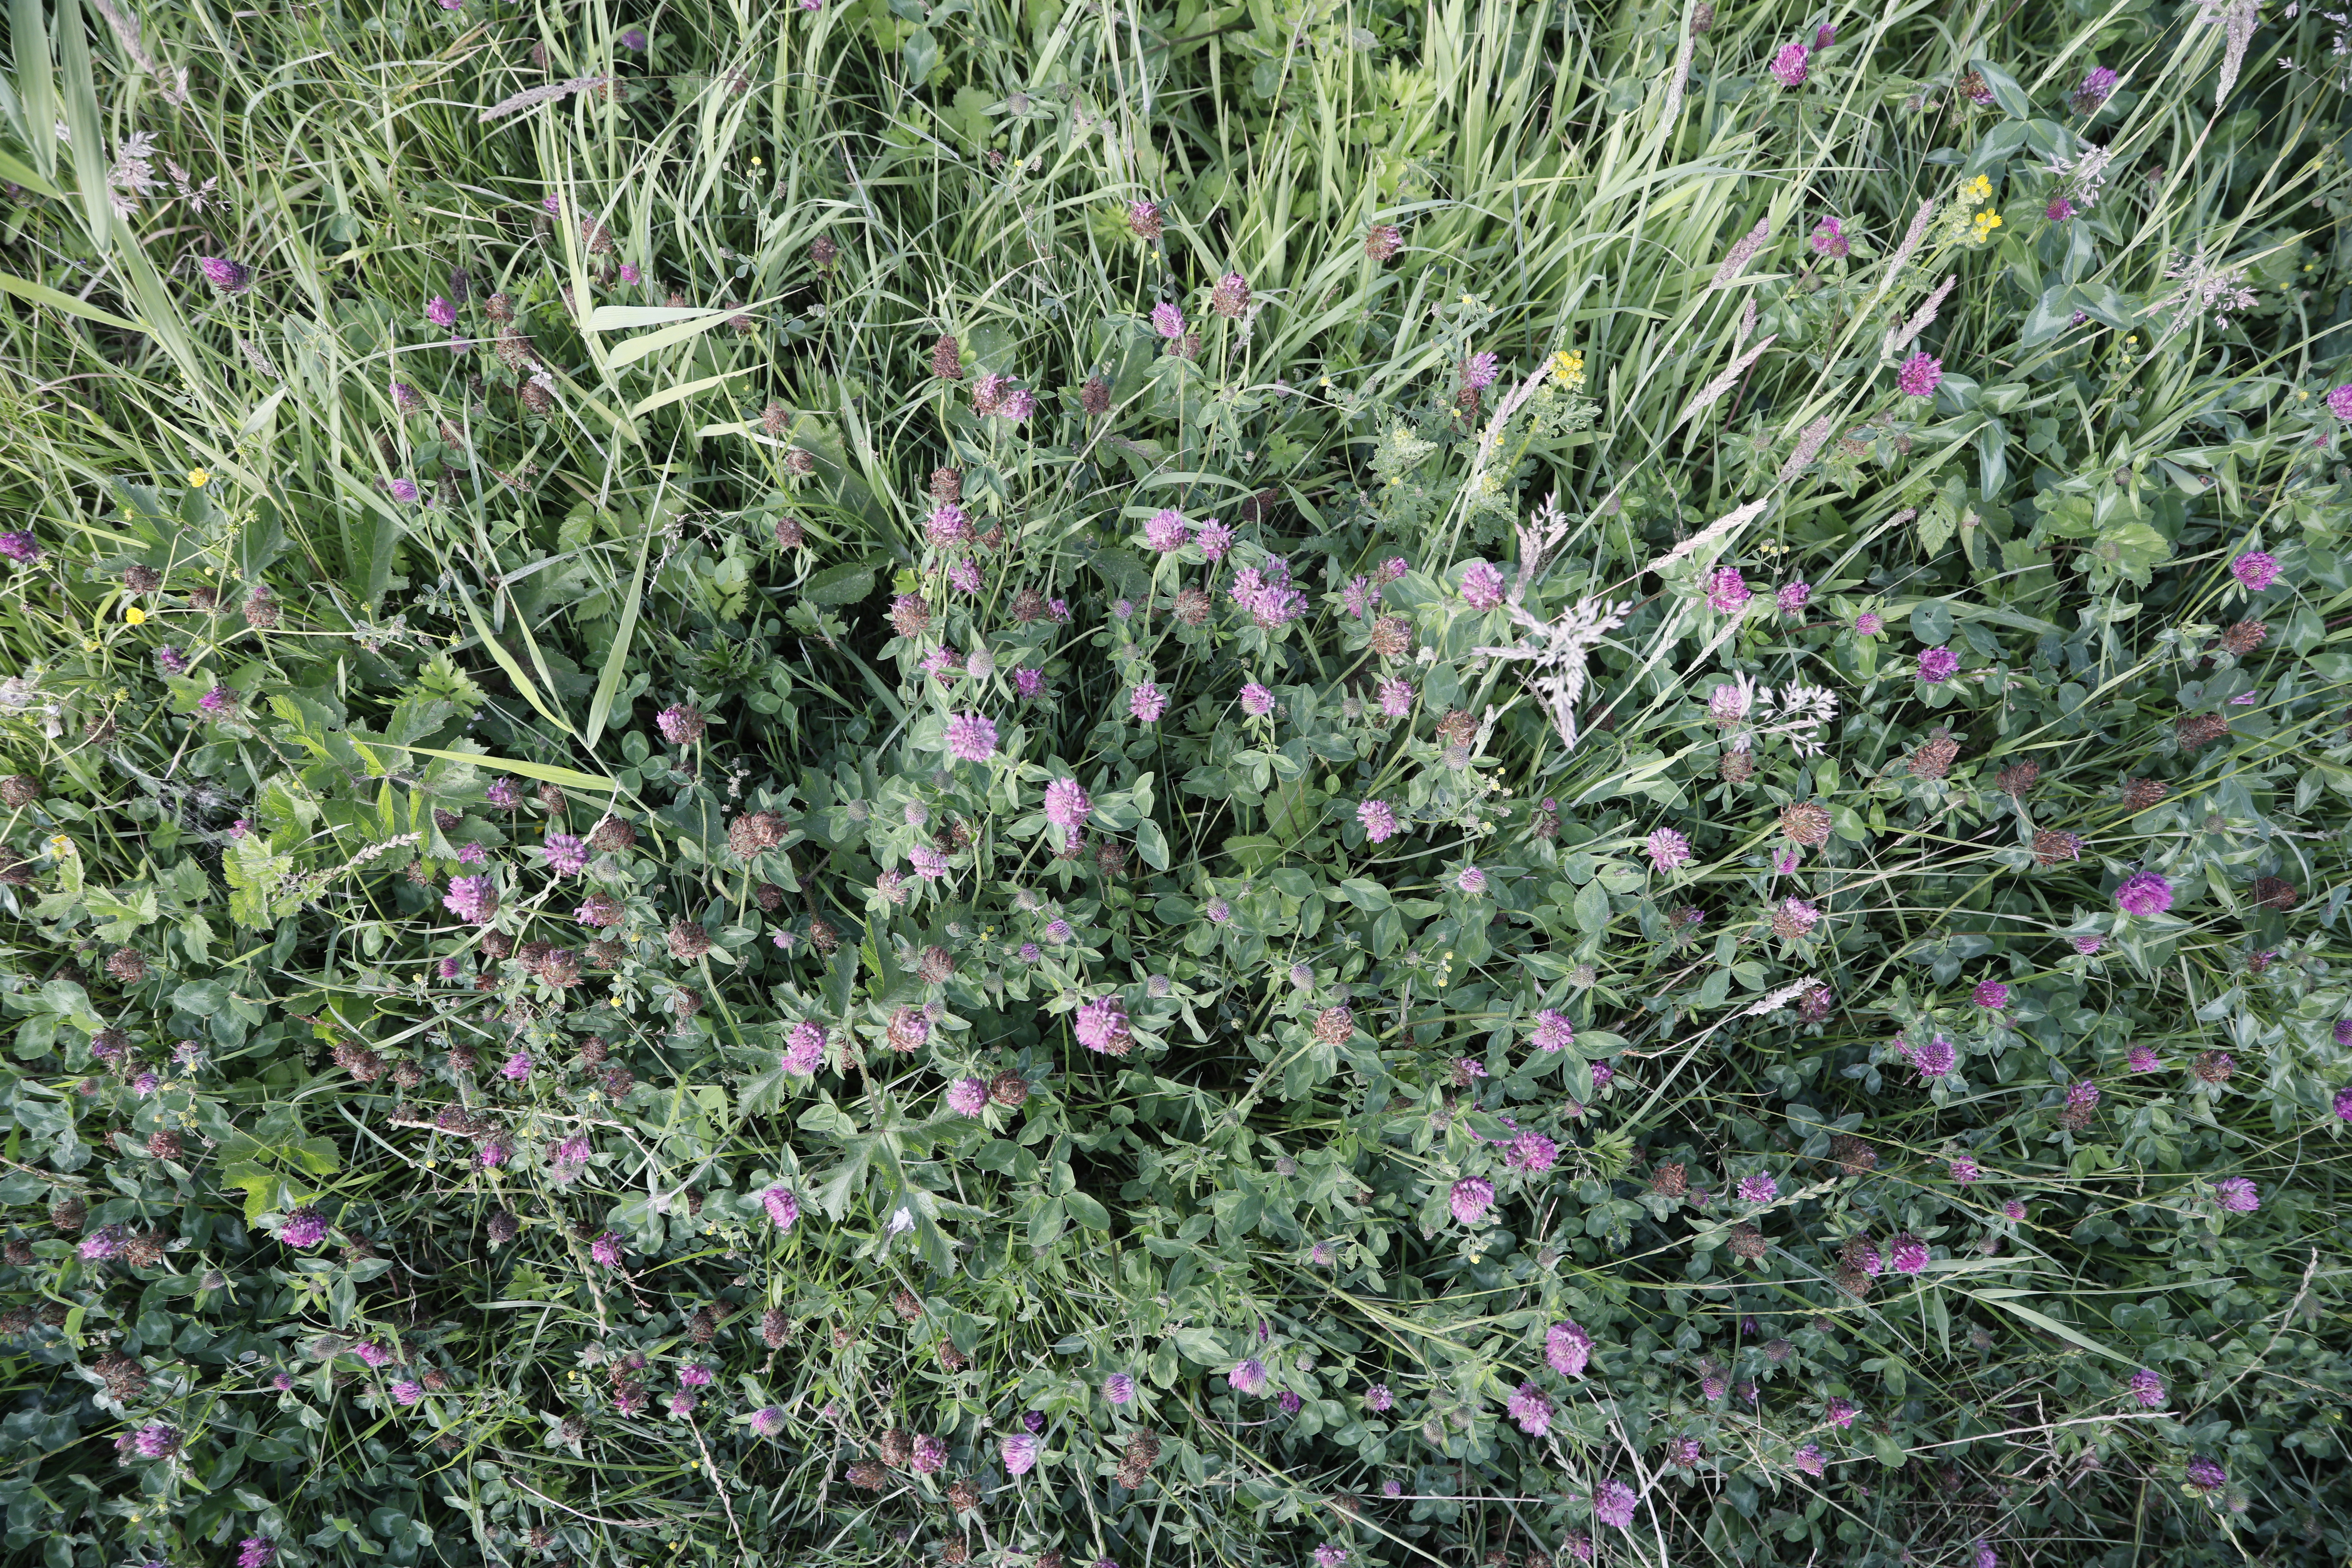
Plant species: Buttercup * (aggregate), Trifolium pratense